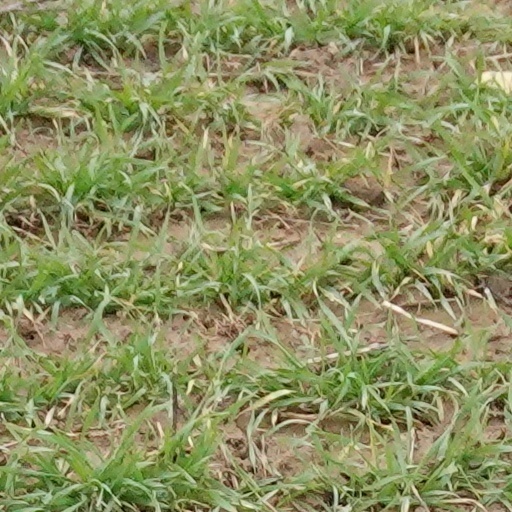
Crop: wheat